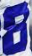
Number: 8